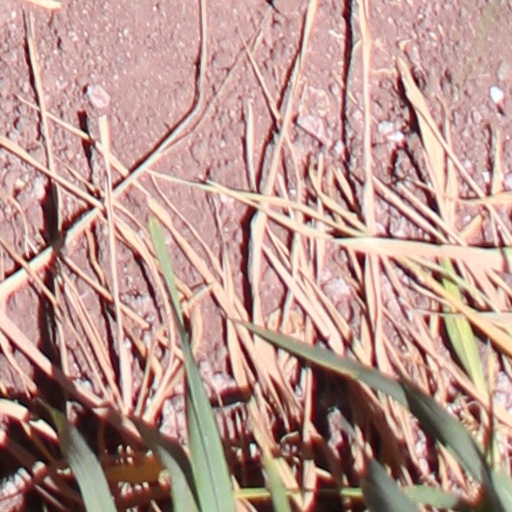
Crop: wheat